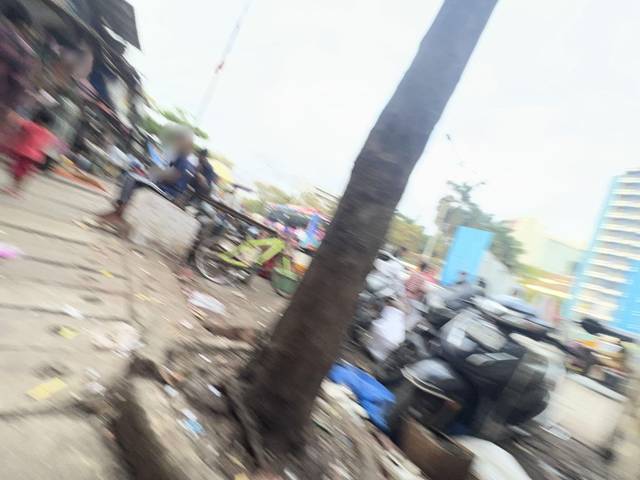
Region: India
Coordinates: 19.049, 72.856